1984 San Diego Padres season

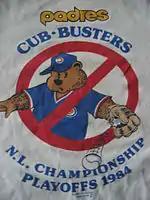
Cub-Busters T-shirts were popular with Padres fans.

In the 1984 NLCS, the Padres faced the NL East champion Chicago Cubs, who were making their first post-season appearance since 1945 and featured NL Most Valuable Player Ryne Sandberg and Cy Young Award winner Rick Sutcliffe. The Cubs would win the first two games at Wrigley Field, but the Padres swept the final three games at then-Jack Murphy Stadium (the highlight arguably being Steve Garvey's dramatic, game-winning home run off of Lee Smith in Game 4) to win the 1984 National League pennant. They became the first National League team to win a playoff series after being down 2–0. Garvey finished the series batting .400 with seven RBIs, and was named the NLCS Most Valuable Player for the second time in his career.